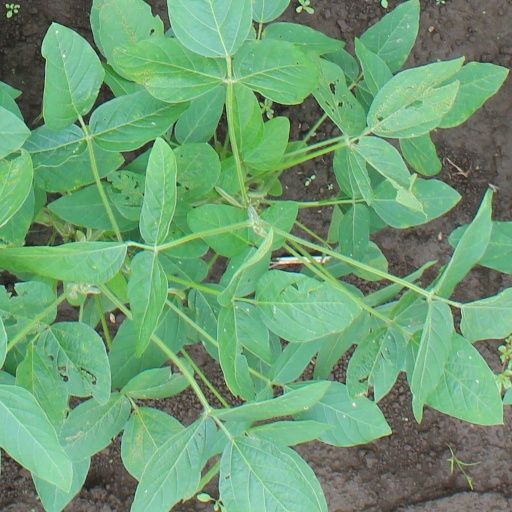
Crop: soybean